The Church of Jesus Christ of Latter-day Saints in Haiti

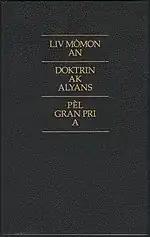
The Book of Mormon, Doctrine and Covenants, and Pearl of Great Price in Haitian Creole.

On November 29, 1983, selections from the Book of Mormon were published in Haitian Creole. In 1999, the complete translation of the Book of Mormon was published, followed by the translation into Haitain Creole of the Doctrine and Covenants and Pearl of Great Price being published in July 2007.